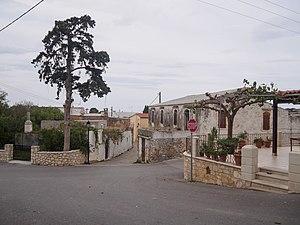
Skouloúfia est un village de la municipalité d'Arkádi, sur l’île de Crète, en Grèce.